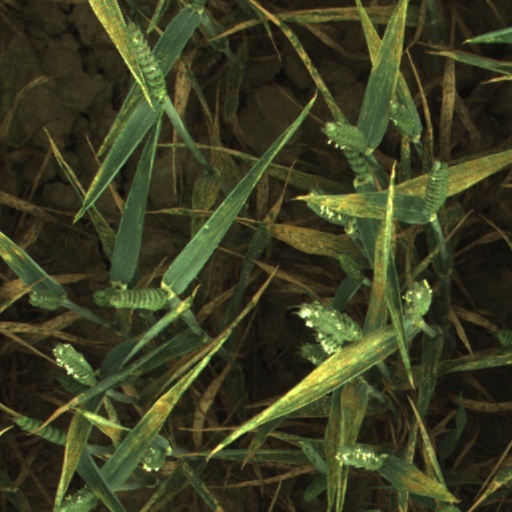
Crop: wheat